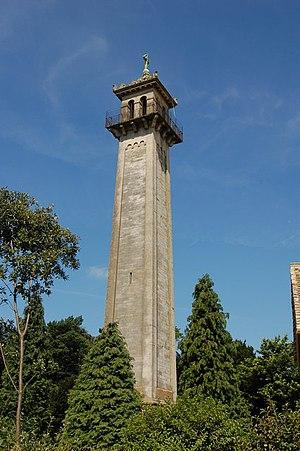
Le général Lord Robert Edward Henry Somerset GCB était un soldat britannique qui a combattu pendant la Guerre d'indépendance espagnole et la guerre de la septième coalition.